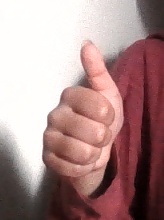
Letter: aleff